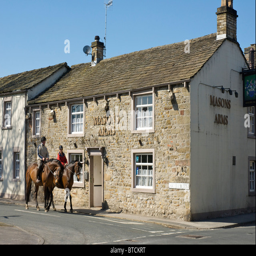
horse riders passing the pub in the village